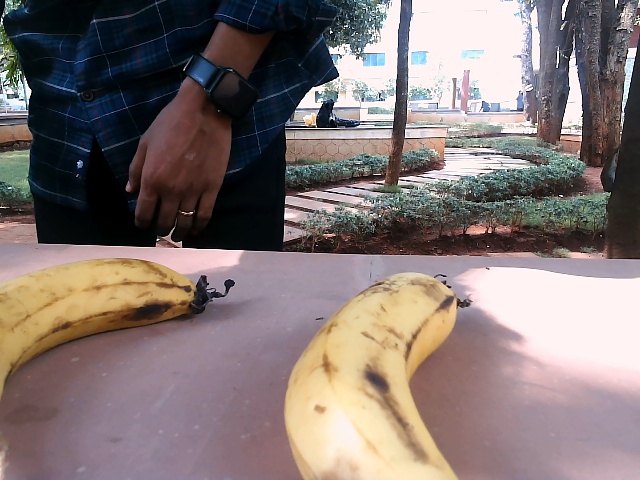
Label: Ripe_Banana